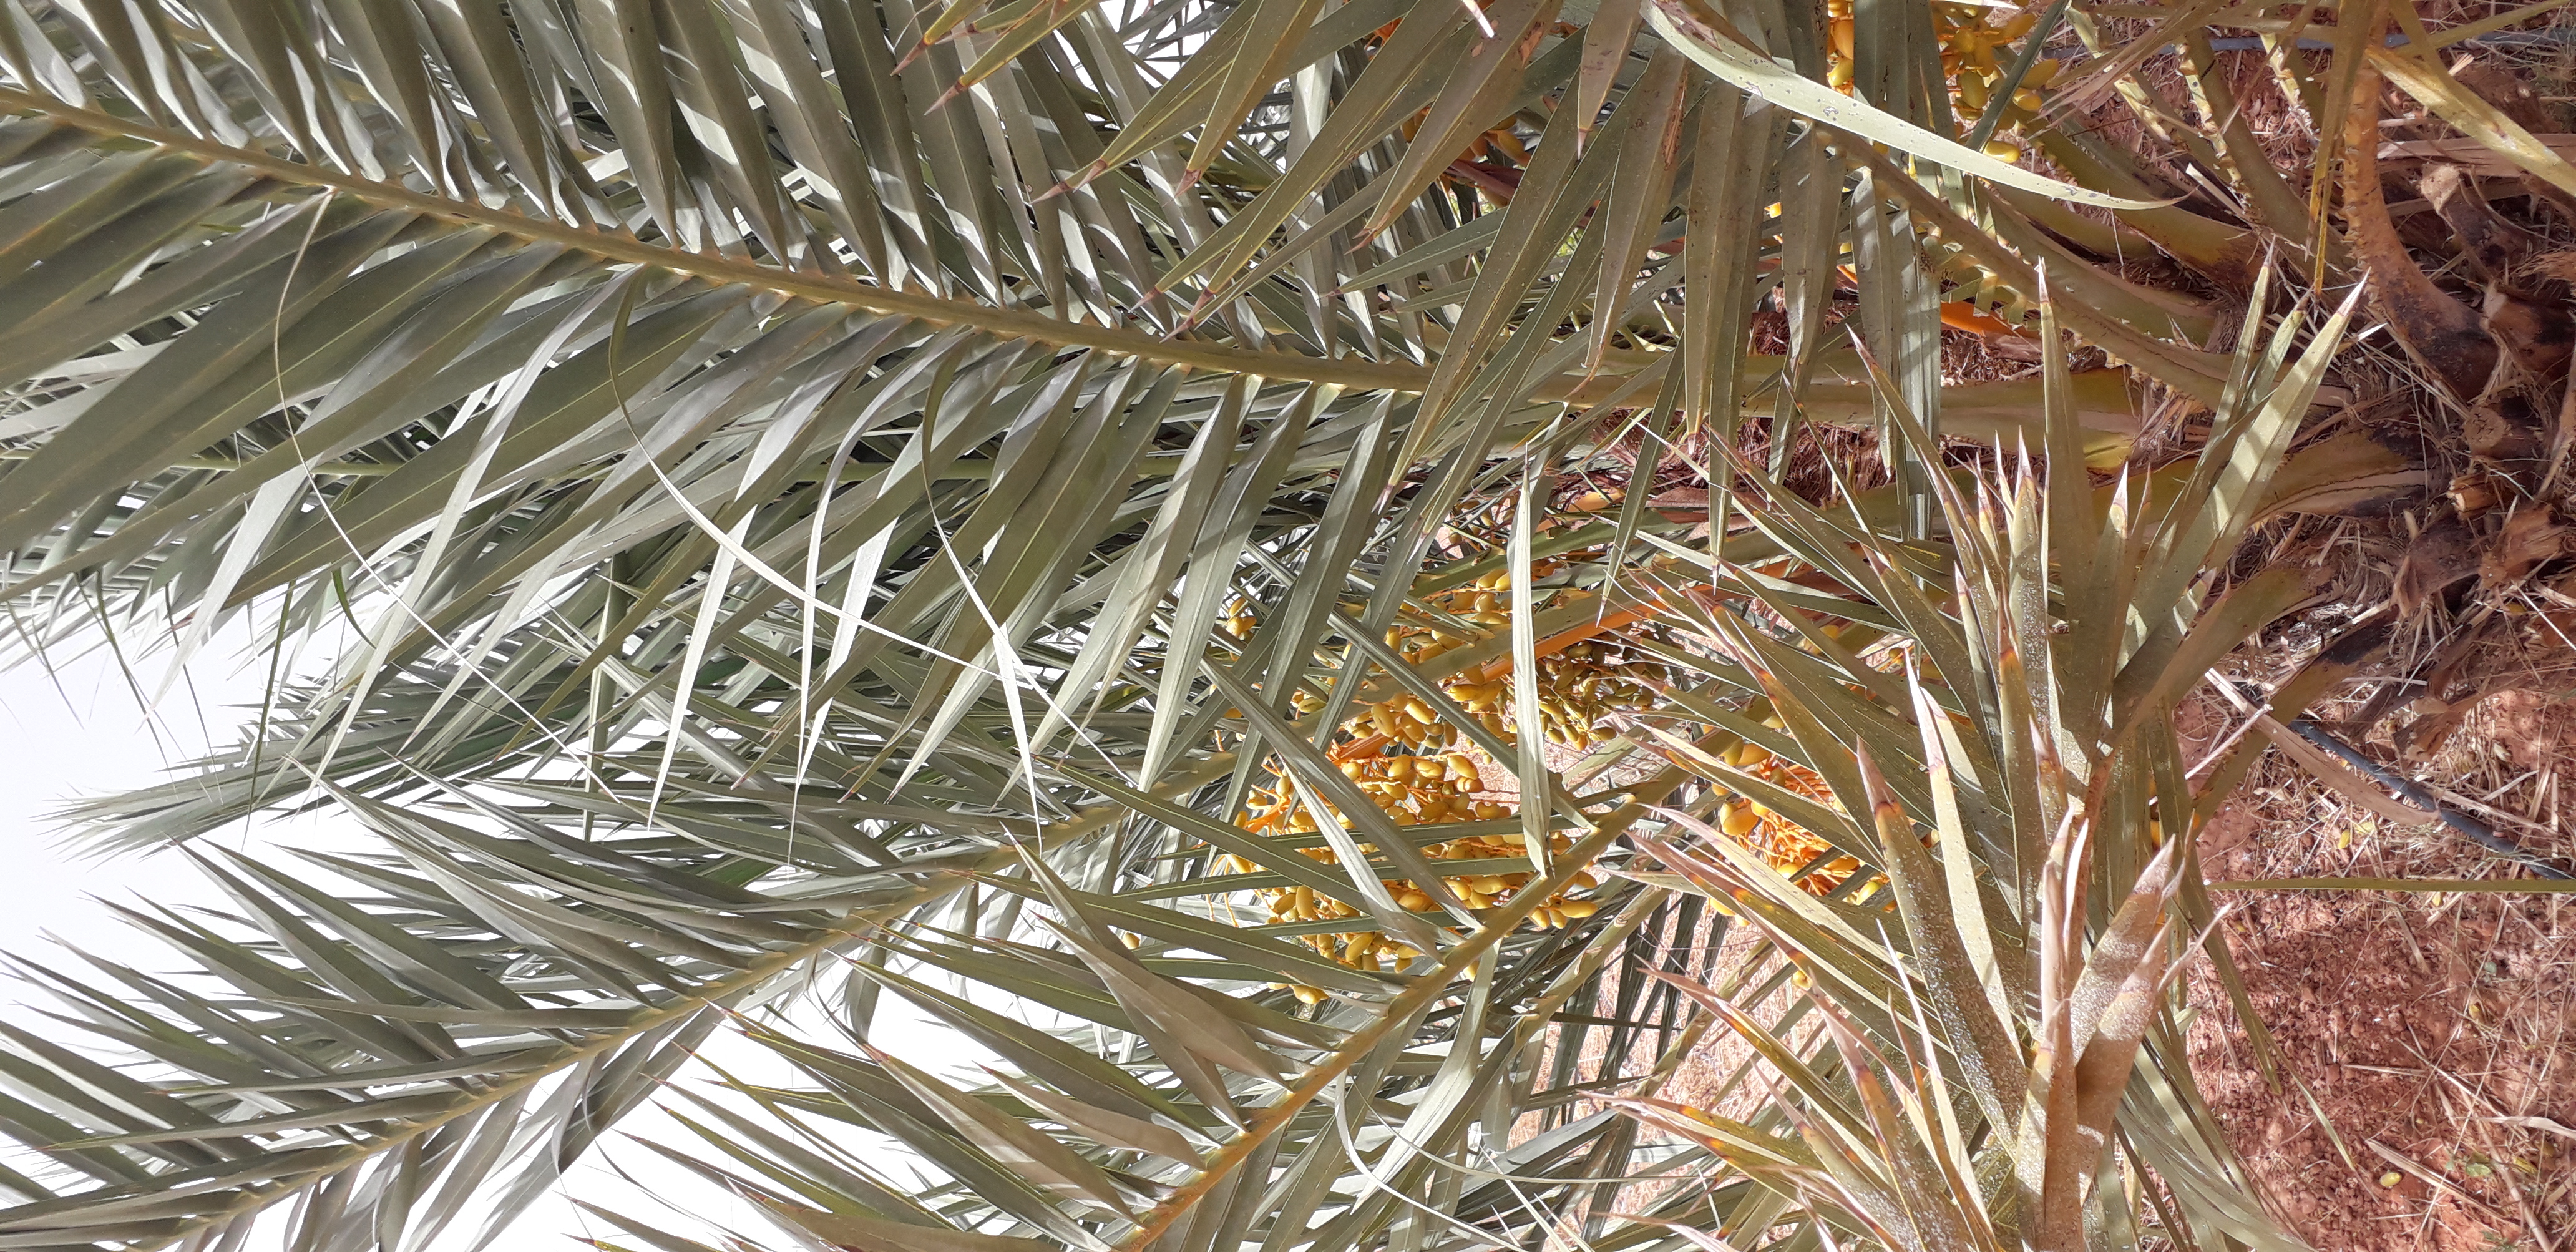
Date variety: kholt